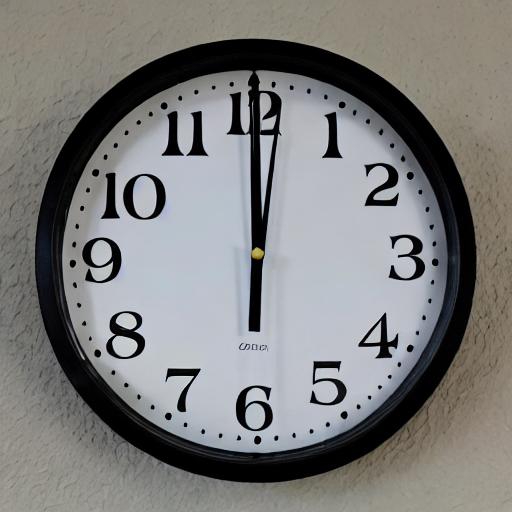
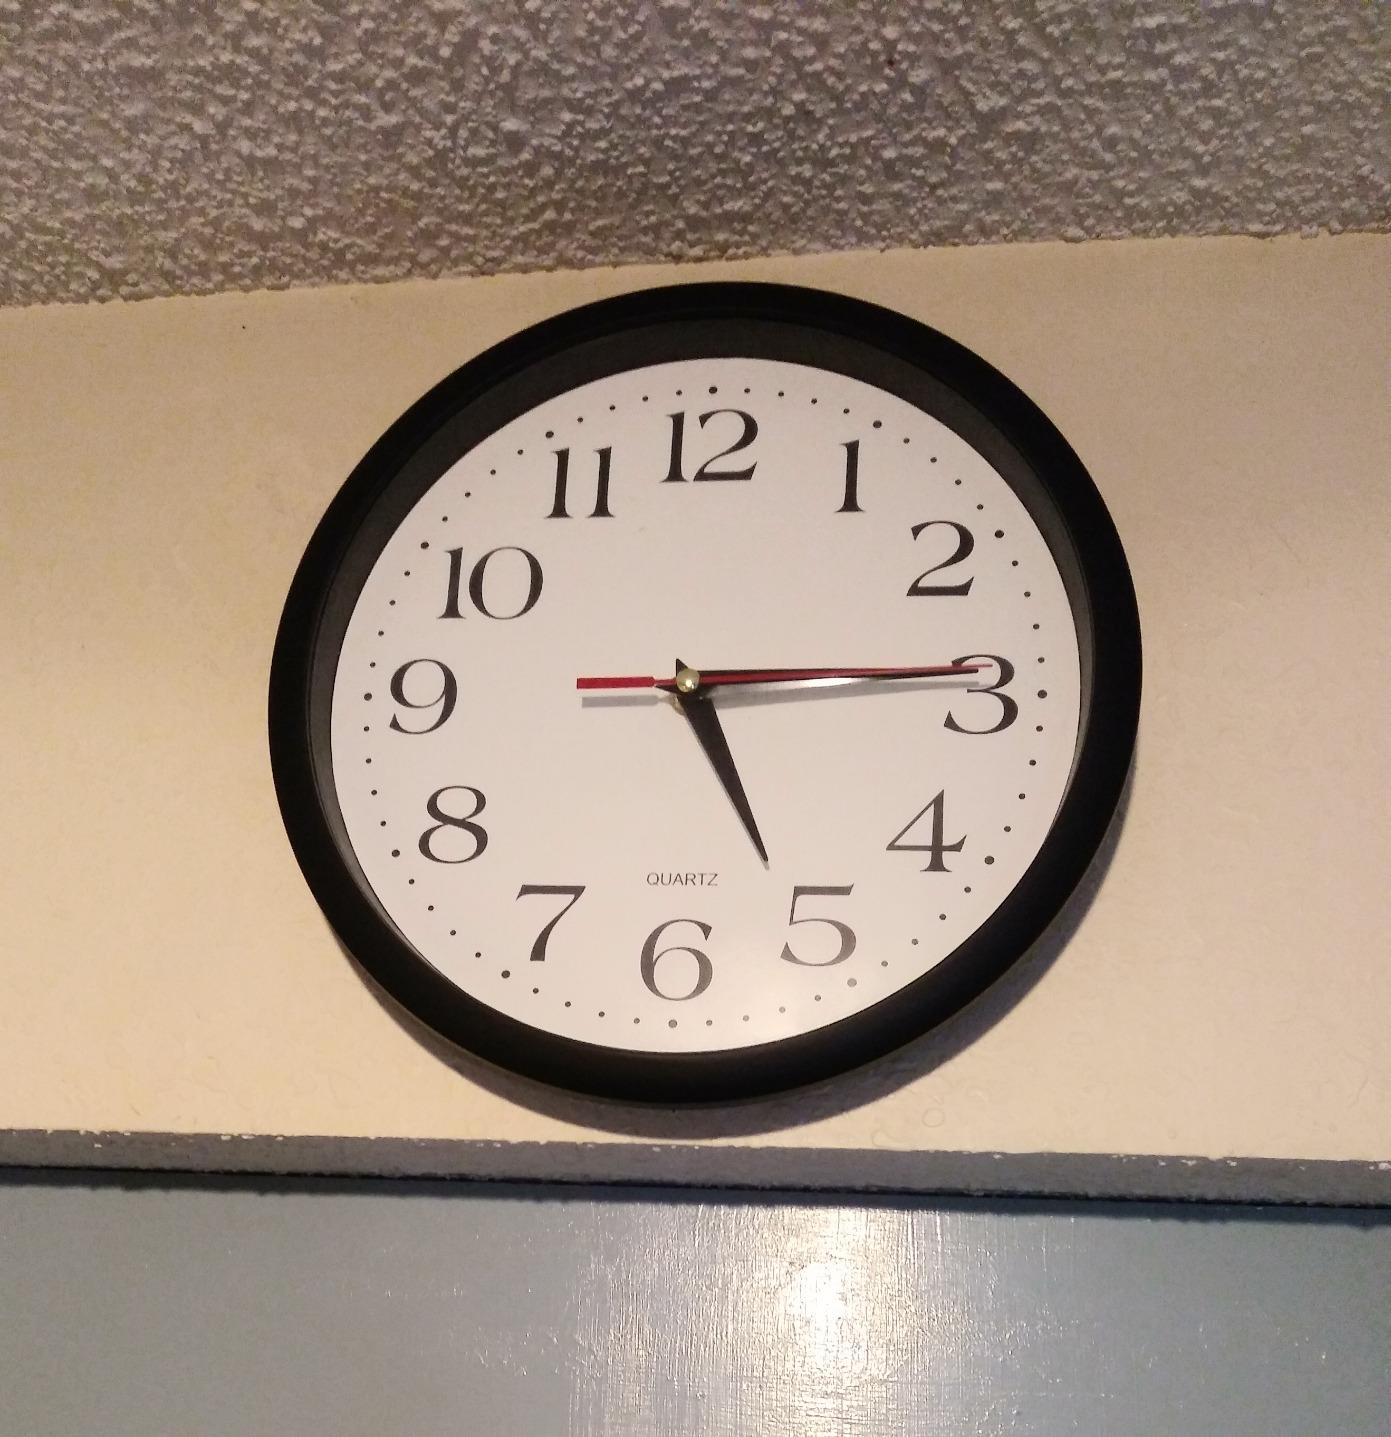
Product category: clock
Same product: no